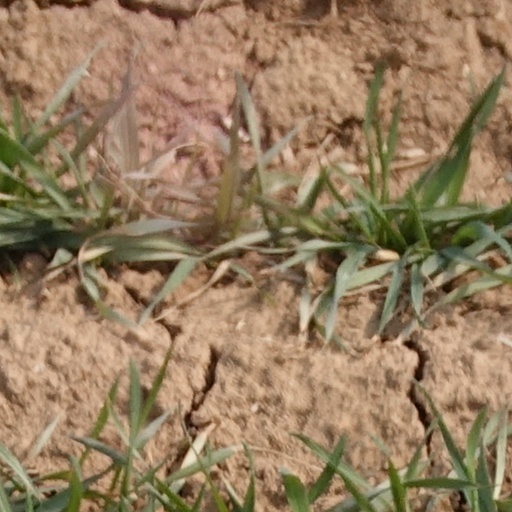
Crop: wheat